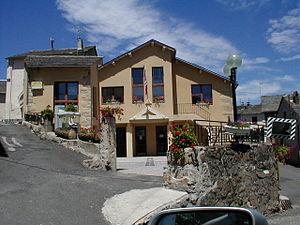
Mairie de Le PLA début des Travaux de restauration Juillet 1989
Le Pla est une commune française, située dans le département de l'Ariège en région Occitanie.